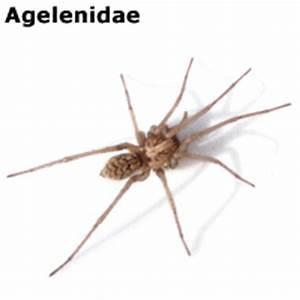
spider